Rootes Group

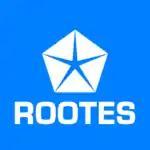
Rootes Group logo after Chrysler takeover. This logo was used until June 1970, when Rootes was replaced by Chrysler

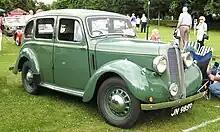
Hillman Minx Magnificent, 1937

Hillman when purchased had been making large cars. They introduced a straight-eight soon after Hillman became a subsidiary, but it was withdrawn as the Depression deepened. Their 2-1/2 and 3-litre cars were re-styled in the mid-1930s and renamed Humber Snipe and their small Minx was made the mainstay bread and butter member of the Rootes range. Sunbeam continued its sports appeal but downsizing postwar to small to medium-sized cars. Humber made the larger luxury passenger vehicles, Snipes and variants, and luxury mid-size cars ending with the compact Sceptre. The intervening break in medium-sized Humbers was filled by the postwar Sunbeams. Commer and Karrier were the commercial vehicle brands. Commer manufactured a full range of vans, trucks, tractors and bus chassis, and some badge-engineered small vehicles from the Hillman range. Karrier represented mainly municipal and special-purpose trucks, vans and buses, though towards the end included badge-engineered models from the Commer range.